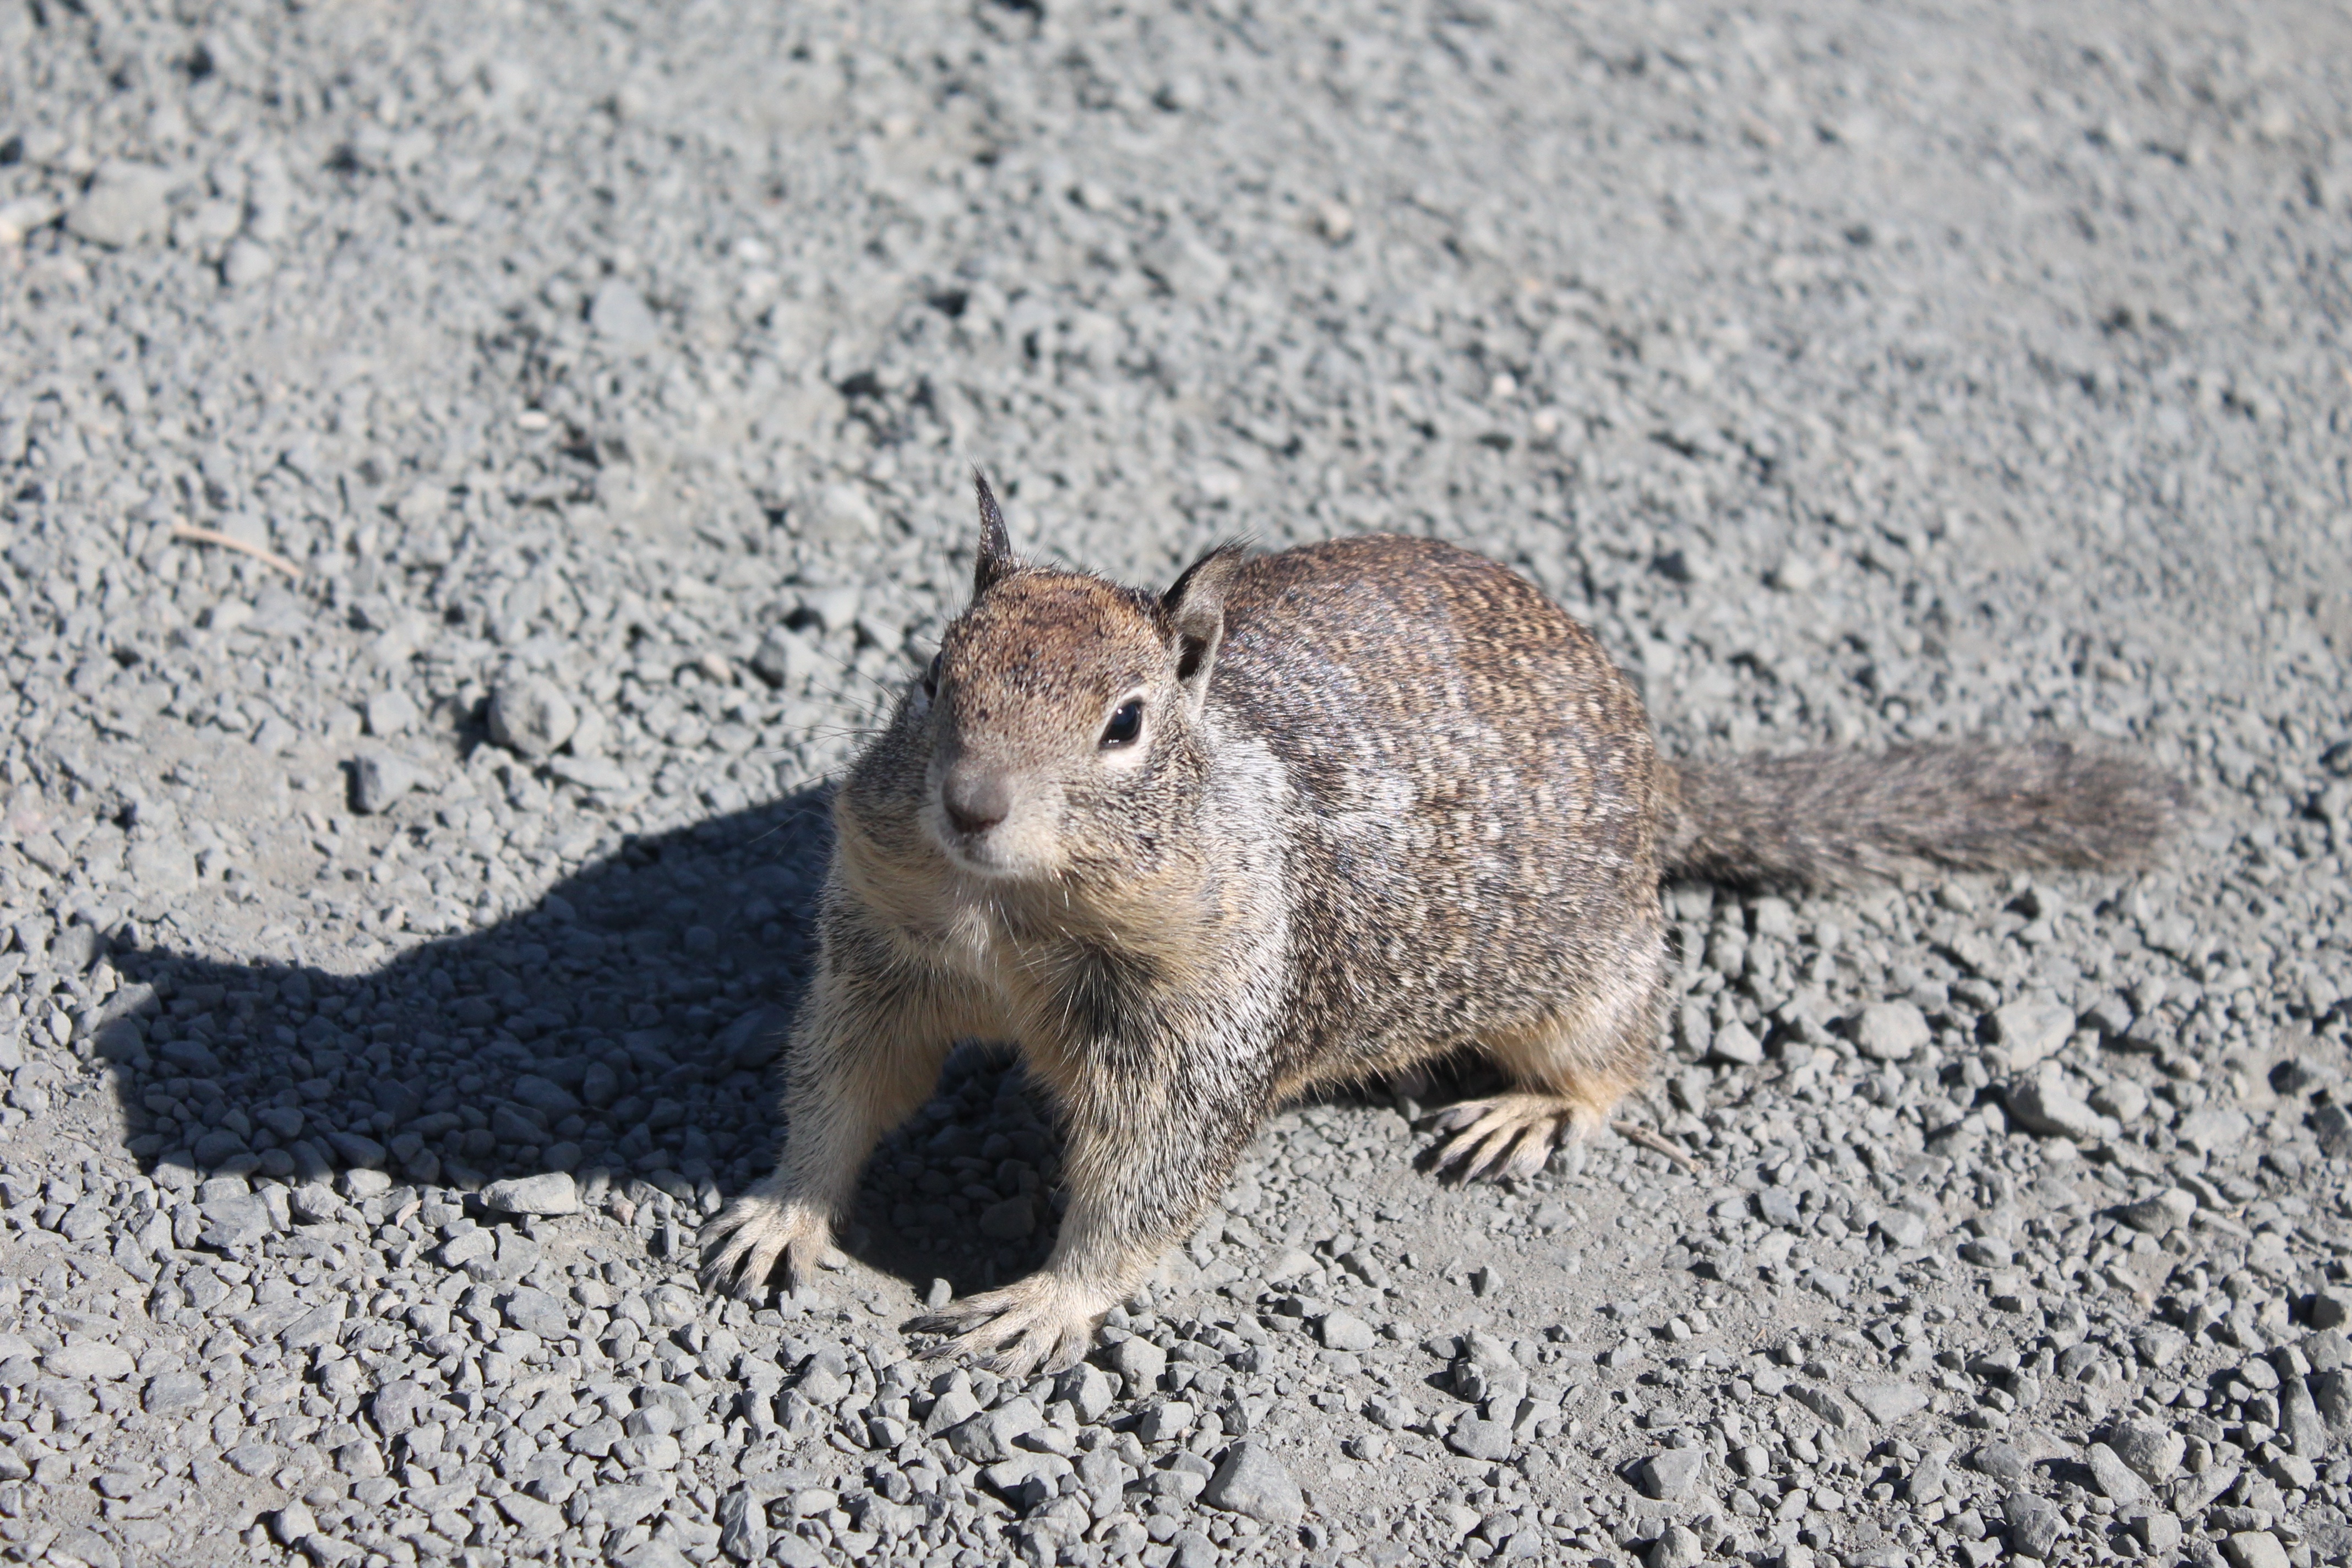
wildlife, mammal, squirrel, rodent, fauna, whiskers, vertebrate, prairie dog